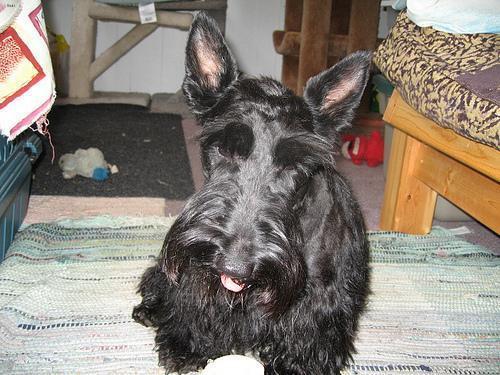
scottish terrier